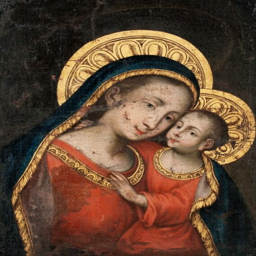
a 18th century copy of the miraculous image of artwork , venerated .